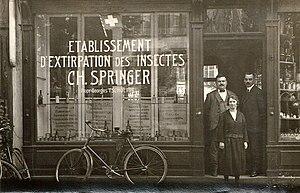
Strasbourg
En France, la désinfection – désinsectisation – dératisation, abrégée en 3D, est la gestion des organismes vivants qui sont indésirables dans les lieux publics ou privés.